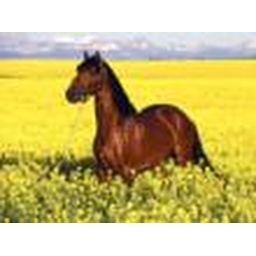
horse in field